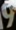
Number: 9